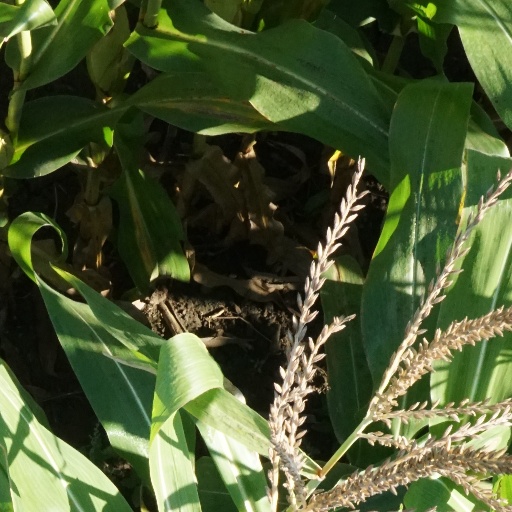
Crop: maize; corn